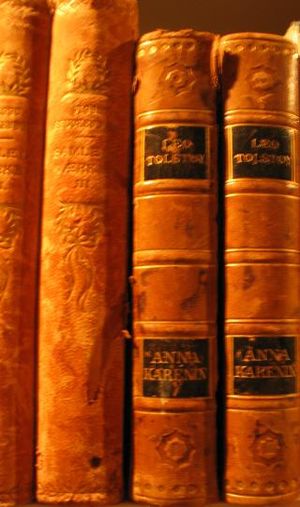
Bogbind
Beskedne bogbind
En bogs bind består af de to bindsider, som omslutter bogblokken forbundet over bogryggen med snore. Permerne i håndindbundne bøger er i vore dage af pap. Bogbindet tjener dels til beskyttelse, dels til dekoration.